Garrick Davis

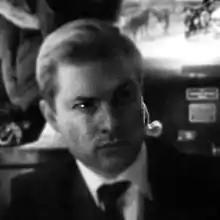
Garrick Davis

Garrick Davis (born 1971 in Los Angeles) is an American poet and critic. He was Poetry Editor of "First Things" magazine from 2020 until 2021.